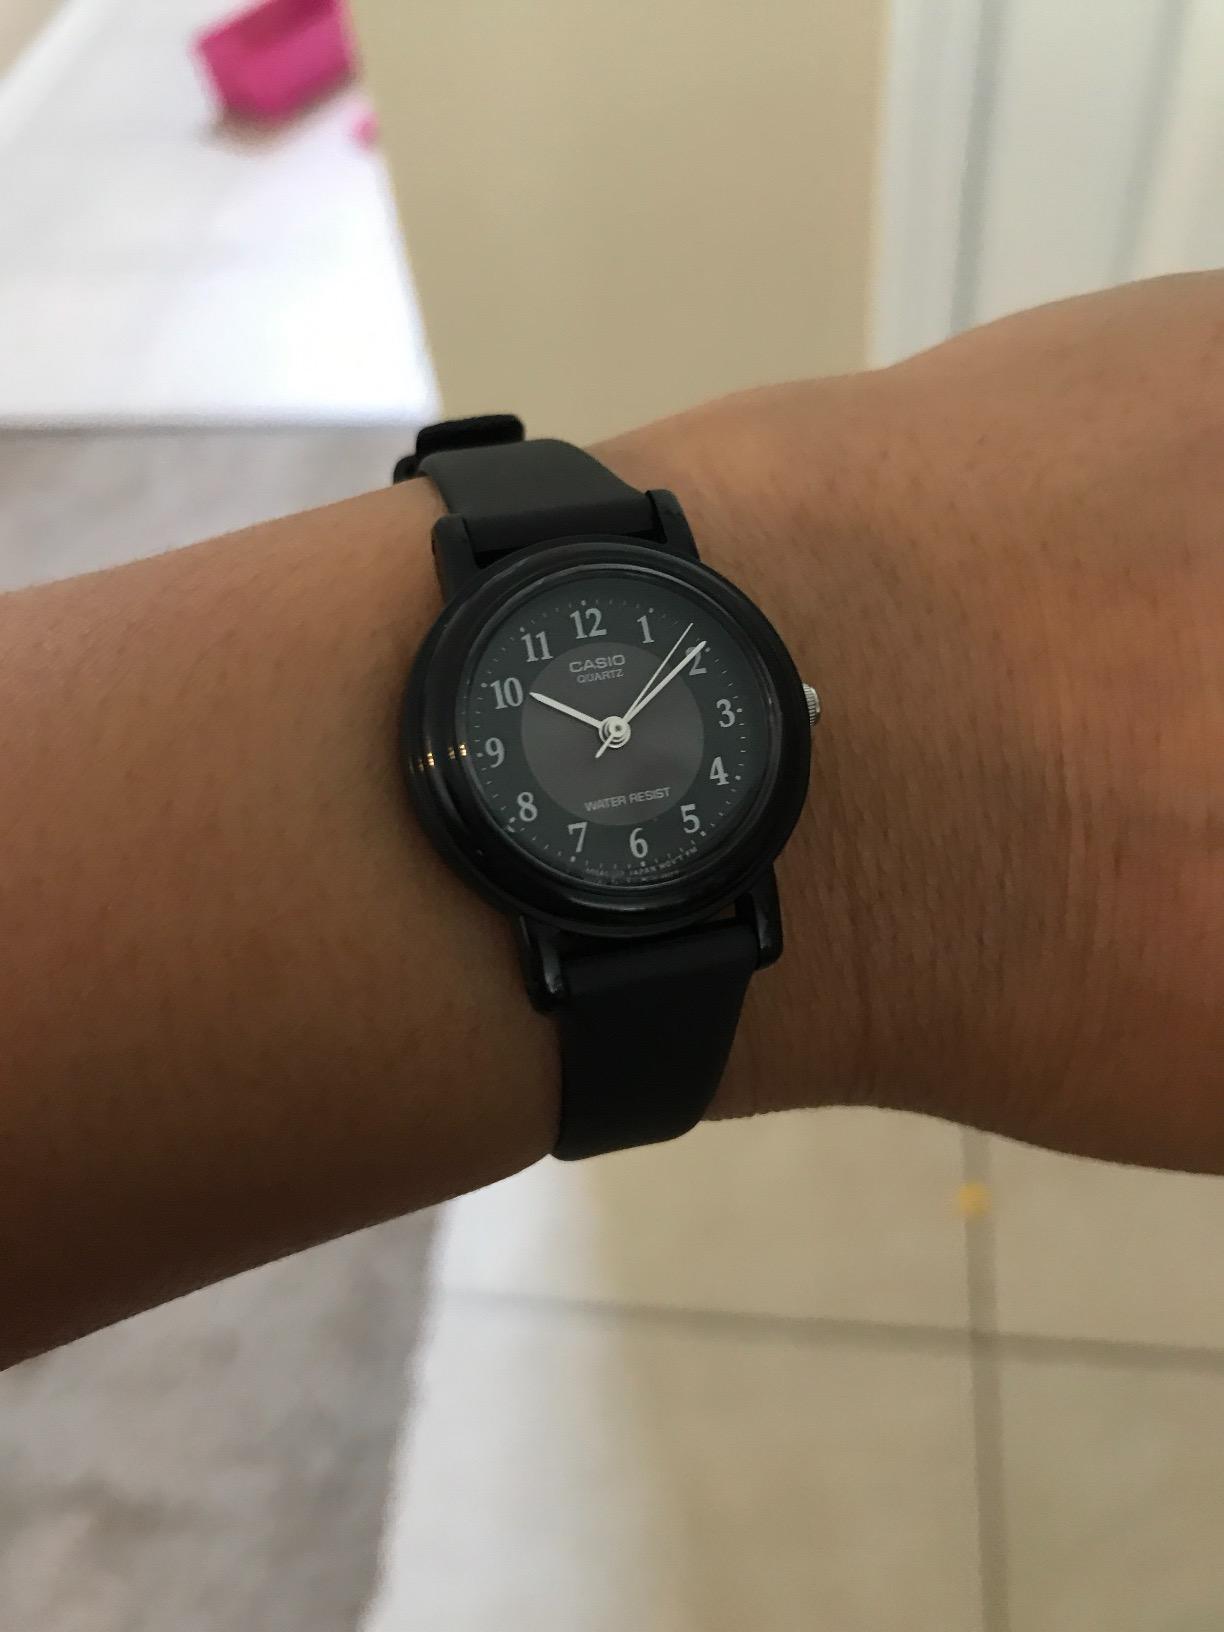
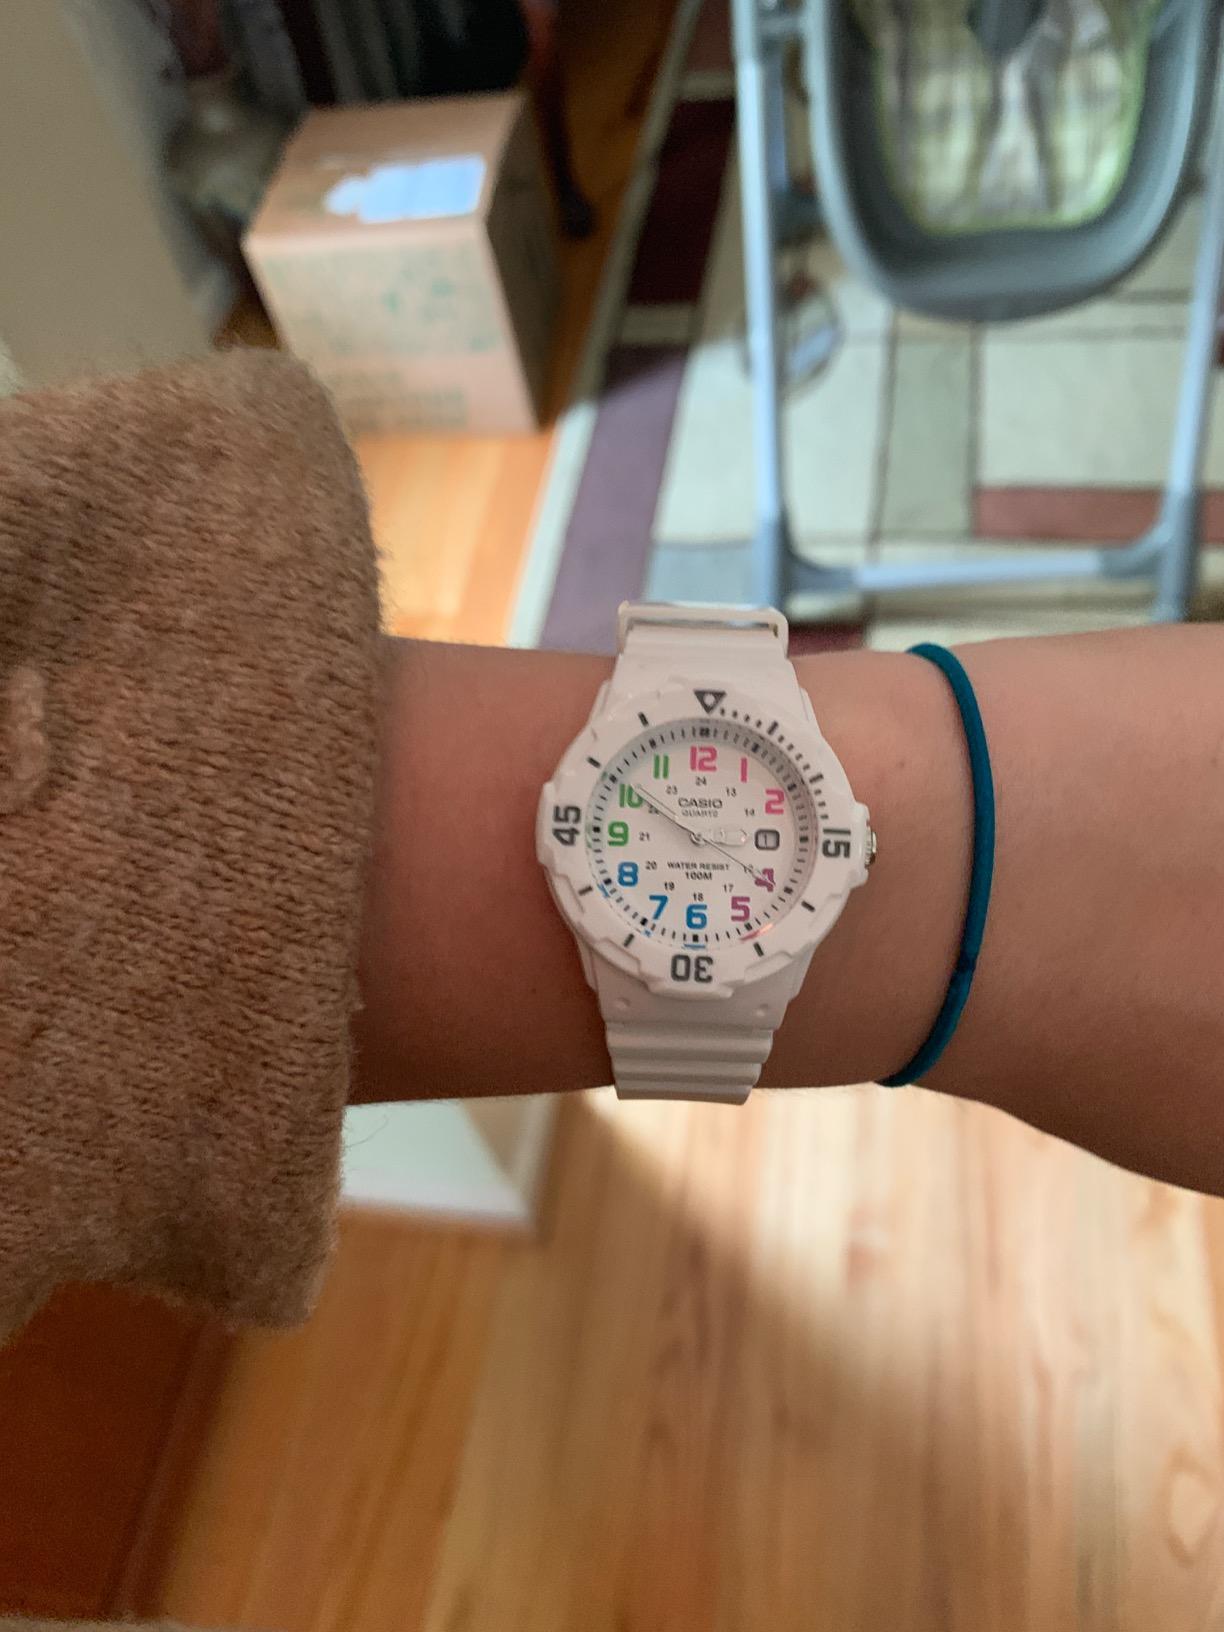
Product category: accessories_watch
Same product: no